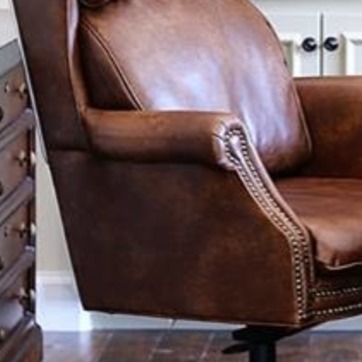
Material: leather